Boo (2023 film)

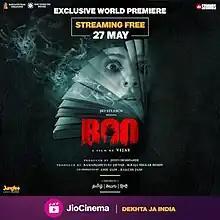
Official release poster

Boo is a 2023 Indian horror thriller film written and directed by A. L. Vijay. The film, a Tamil-Telugu bilingual, it stars Rakul Preet Singh, Vishwak Sen, Reba Monica John, Nivetha Pethuraj, Manjima Mohan and Megha Akash in the lead roles. It premiered on JioCinema on 27 May 2023.